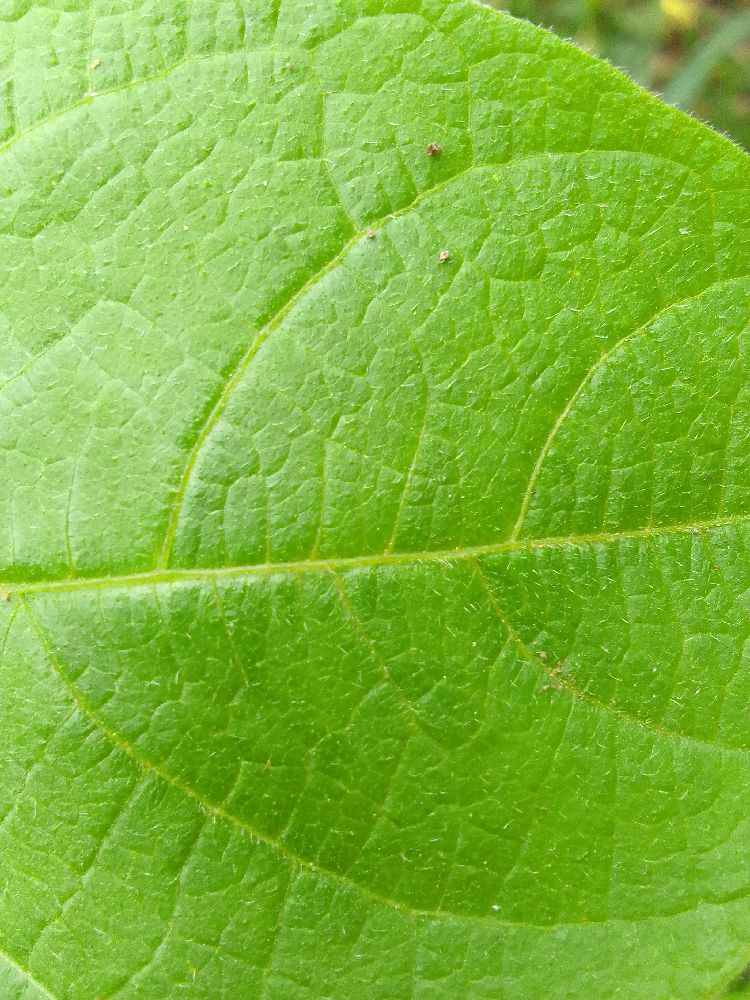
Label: healthy